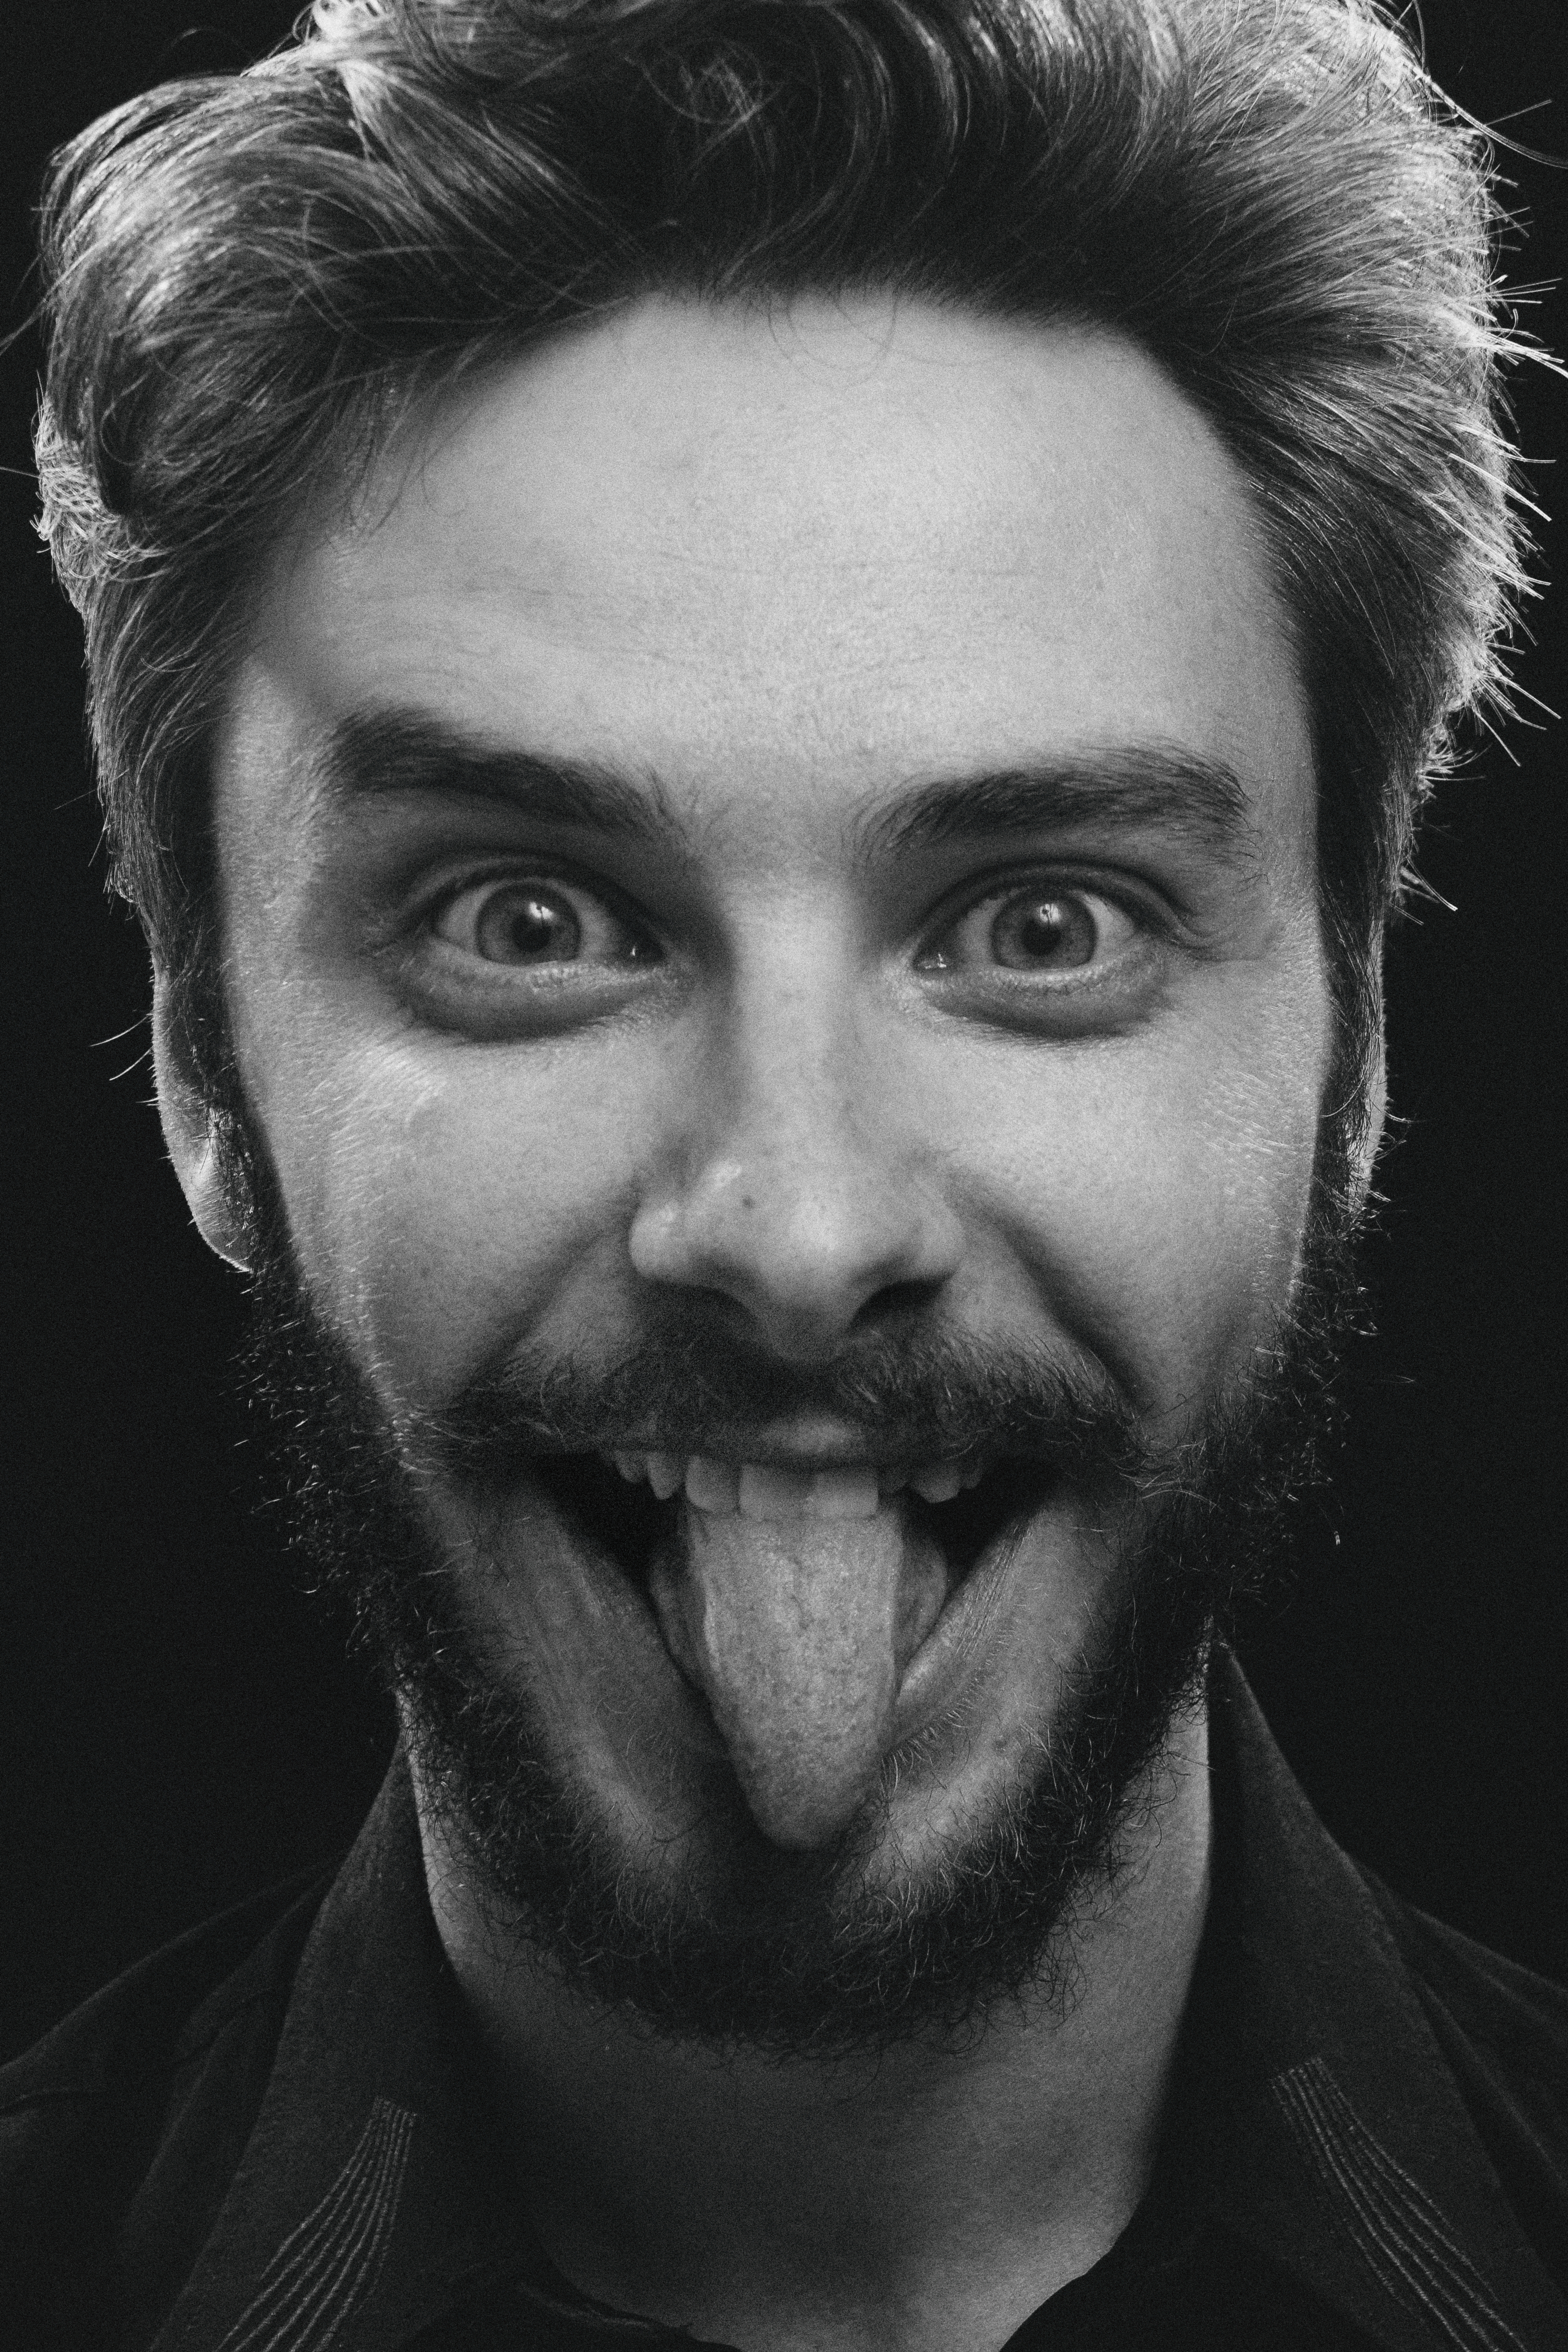
retro, face, beautiful, look, studio, portrait, monochrome, donate, man, hair, forehead, nose, cheek, head, lip, chin, smile, eyebrow, hairstyle, eye, mouth, facial expression, organ, beard, black, human, jaw, flash photography, facial hair, black and white, iris, style, happy, ear, cool, tooth, moustache, wrinkle, monochrome photography, beauty, close up, eyelash, white collar worker, pleased, fun, portrait photography, self portrait, laugh, dress shirt, selfie